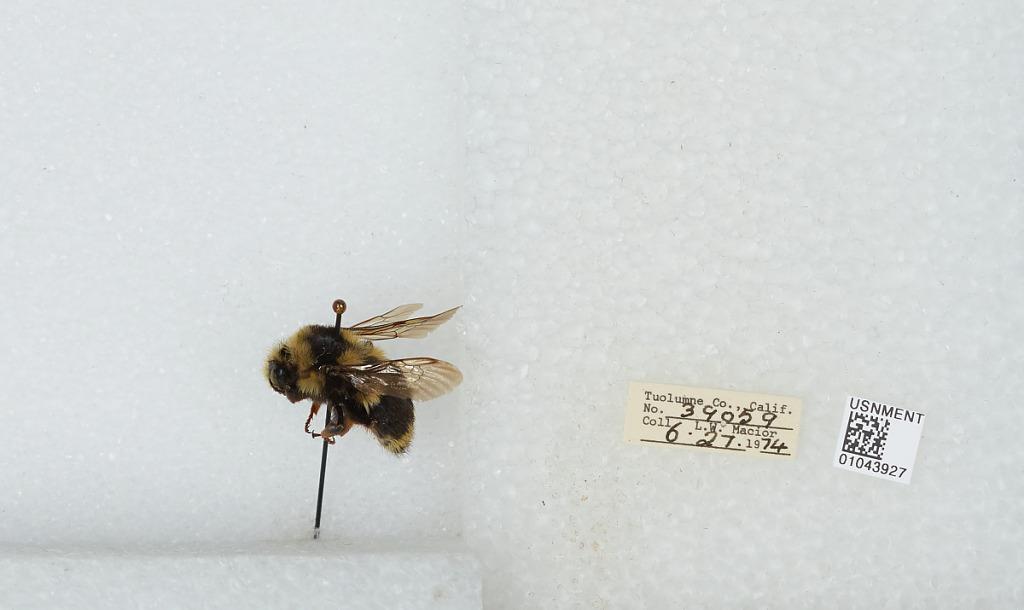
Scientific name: Bombus bifarius nearcticus
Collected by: L. Macior
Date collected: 1974-6-27
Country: United States
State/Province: California
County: Tuolumne
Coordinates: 38.02, -119.94